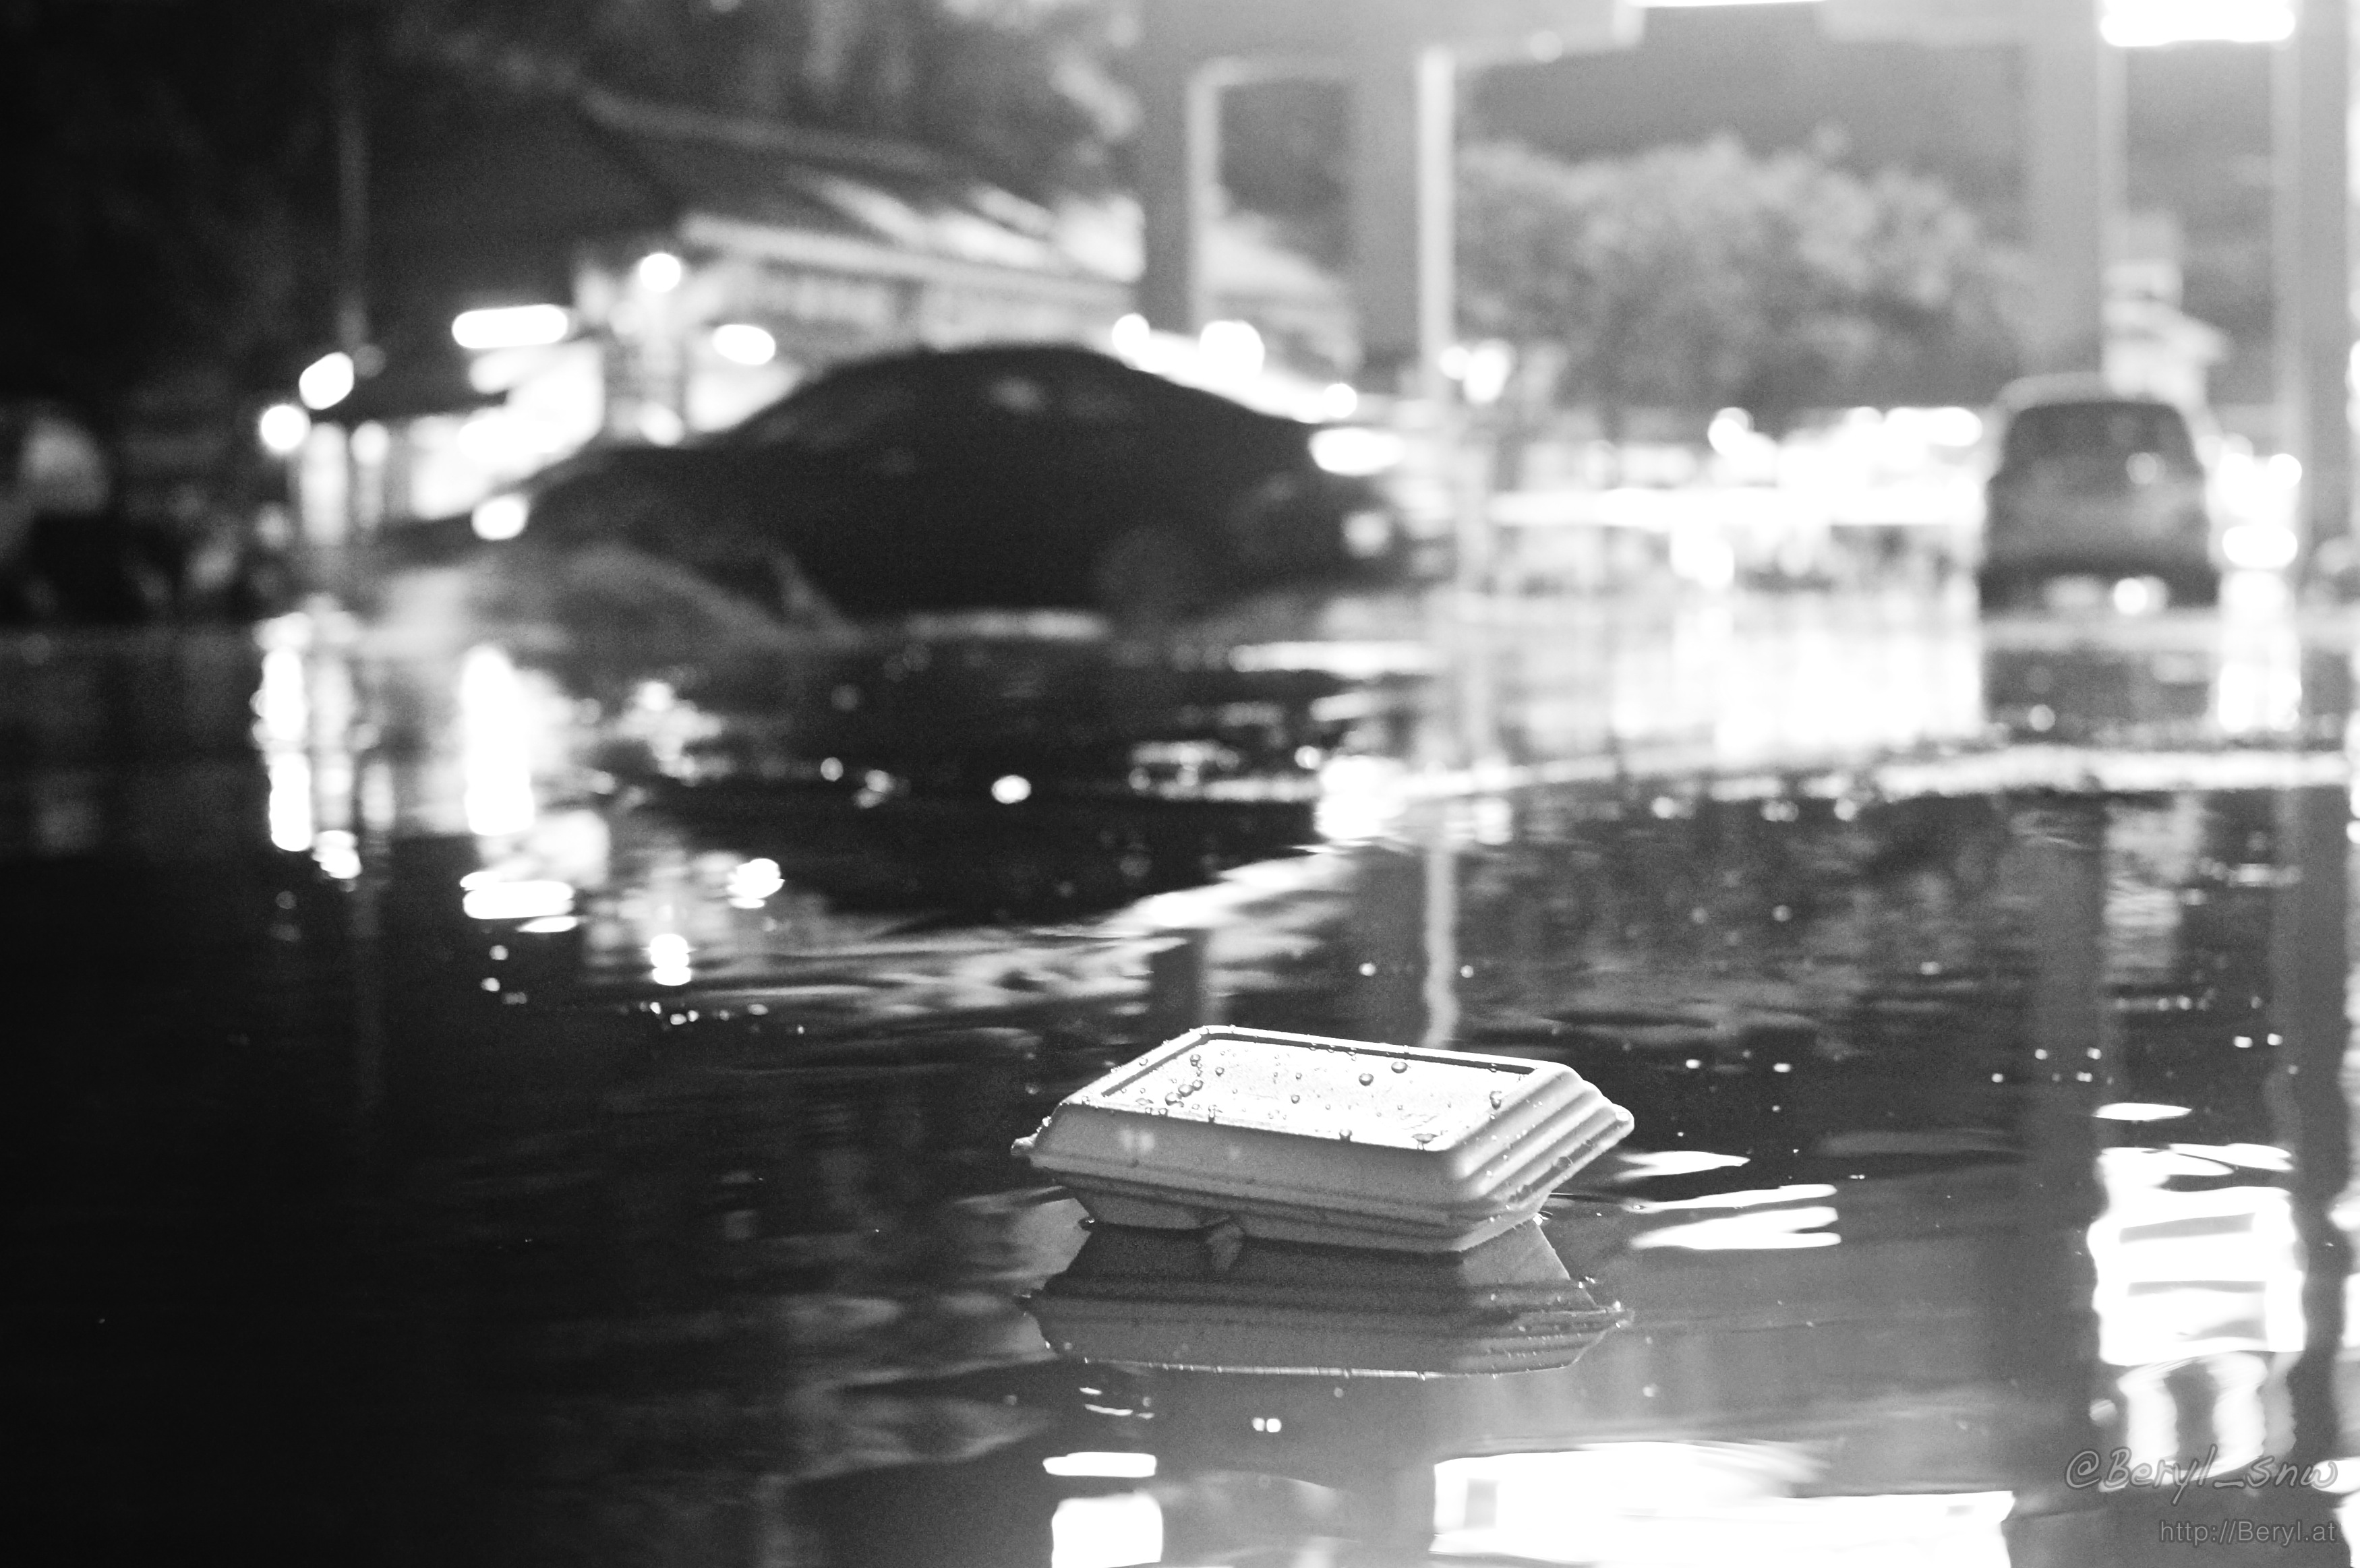
water, black and white, street, photography, rain, restaurant, urban, reflection, nikon, floating, black, monochrome, bw, blackandwhite, rainy, stilllife, photograph, canton, sony, nikkor, mirrorless, guangzhou, adapter, nex, lensswap, nex6, sony0mmf00, ai35mmf2, pollution, monochrome photography